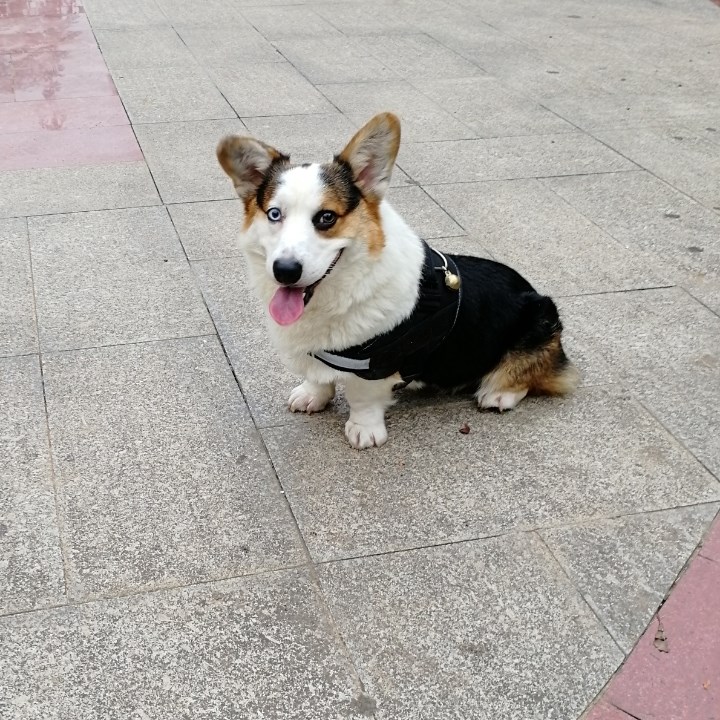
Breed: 2909-n000116-Cardigan